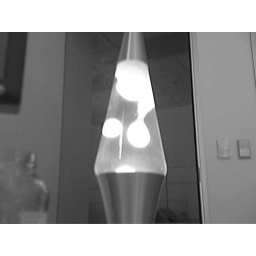
The dark blue wax glows brightly in IR. (With the lamp turned off, the wax is almost transparent)